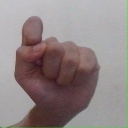
अक्षर: घ